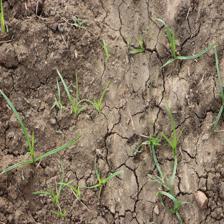
Label: Grass